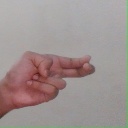
अक्षर: ह